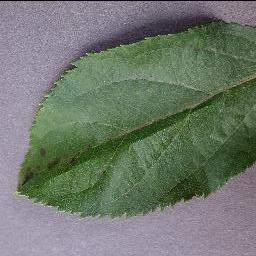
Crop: apple
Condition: scab